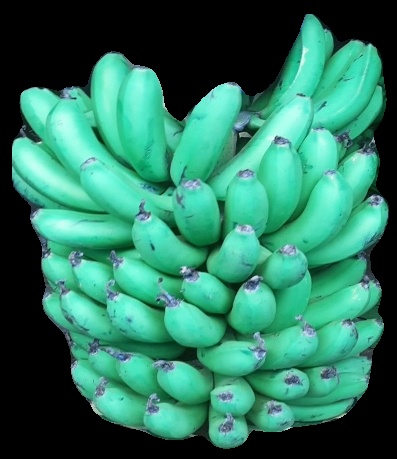
Variety: pachbale
Grade: grade1